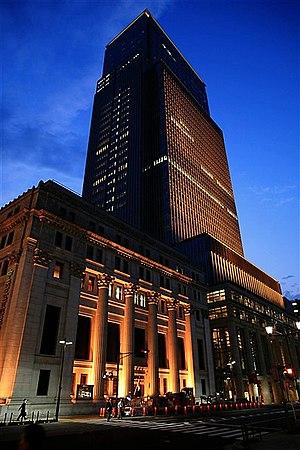
Nihonbashi est un quartier d'affaires de l'arrondissement Chūō de Tōkyō. C'est aussi le nom d'un célèbre pont qui s'y trouve.
Mitsui Group est l'un des plus grands keiretsu du Japon avec un revenu annuel d'environ 41 milliards d'Euros en 2014
Denka Company Limited, auparavant appelée Denki Kagaku Kogyo Kabushiki Kaisha, est une entreprise chimique japonaise, fondée en 1915, dont le siège est situé à Tokyo; elle fabrique des produits chimiques organiques et inorganiques, du ciment, des additifs spéciaux pour le ciment, des matériaux de transfert de composants électroniques et des matériaux d'emballage alimentaire. La société est cotée à la Bourse de Tokyo et fait partie de l'indice boursier Nikkei 225.